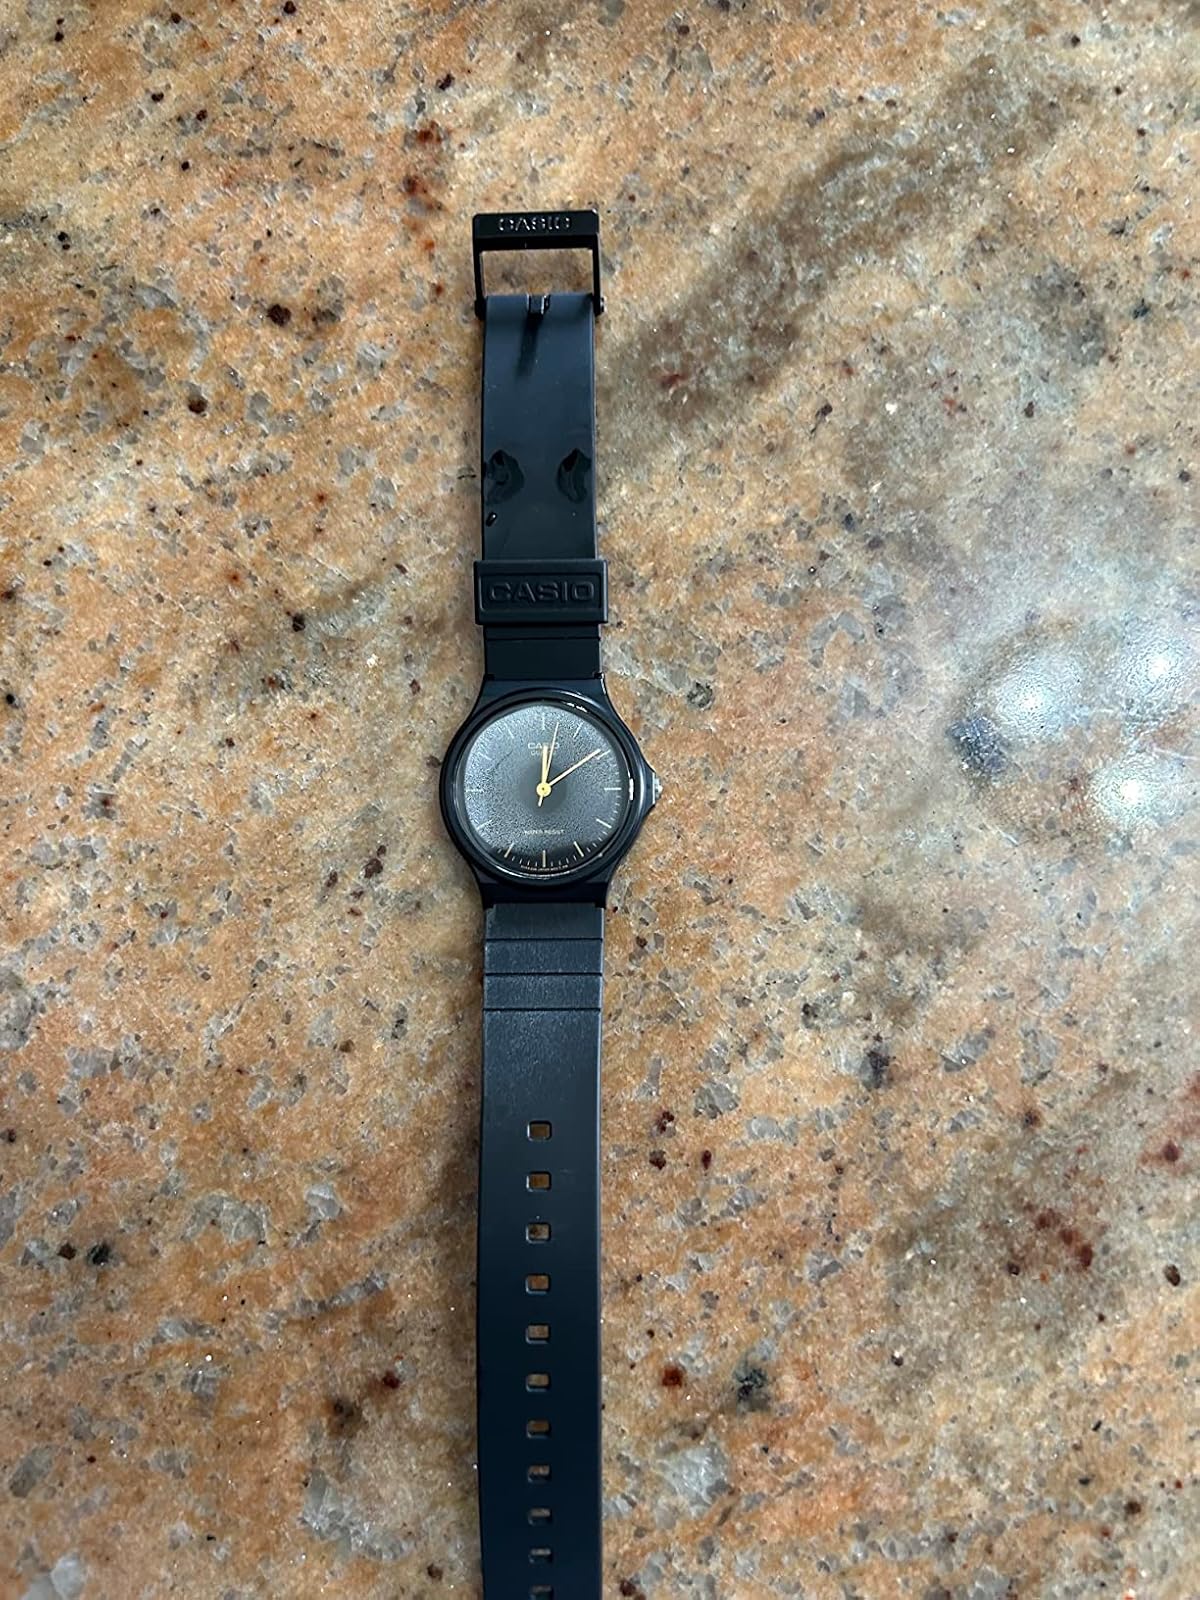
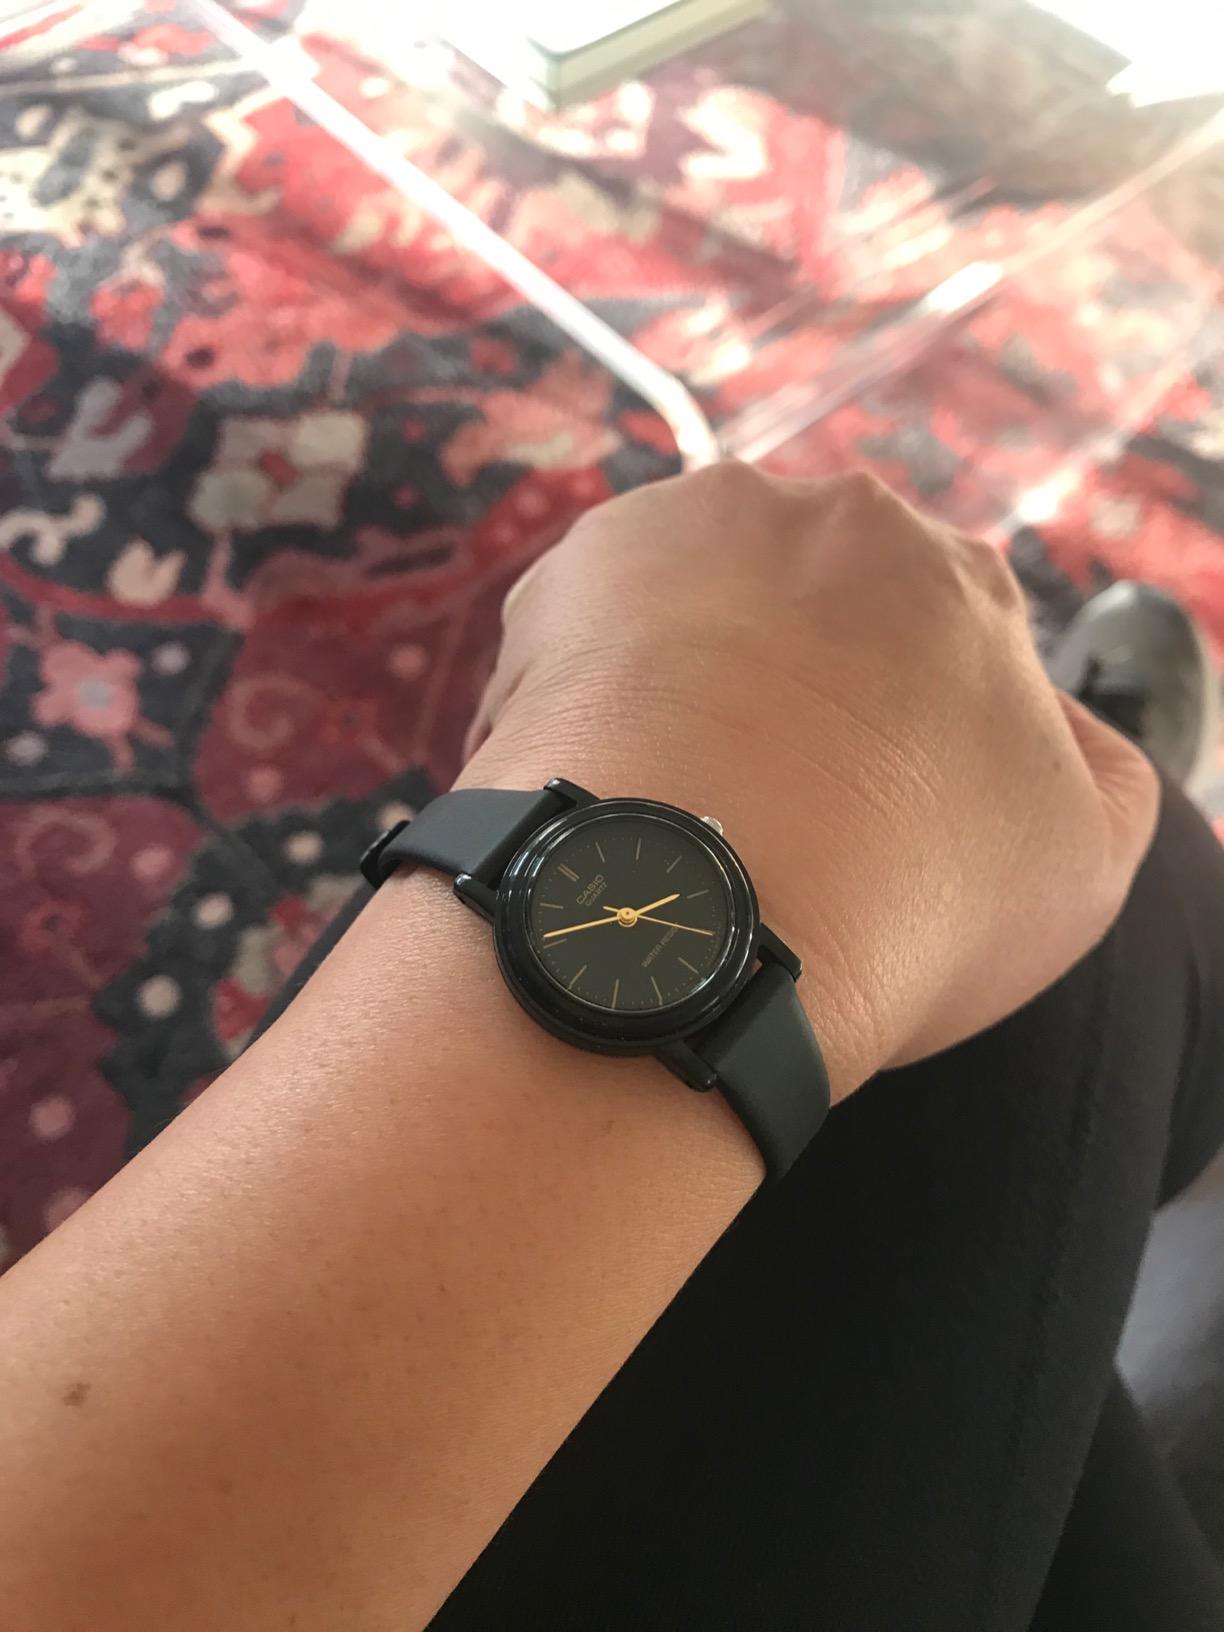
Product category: accessories_watch
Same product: no